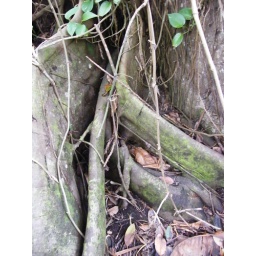
collasal above ground tree roots